Sorsogon Bay

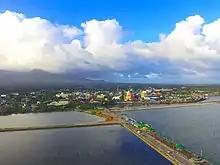
View of downtown Sorsogon from aerial photo taken at the Rompeolas

Sorsogon Bay is a bay in the Bicol Peninsula, located on Luzon island in the Philippines. It is completely surrounded by the province of Sorsogon. The municipalities of Pilar, Juban, Casiguran, Sorsogon City, Castilla and Magallanes are located along its shores.